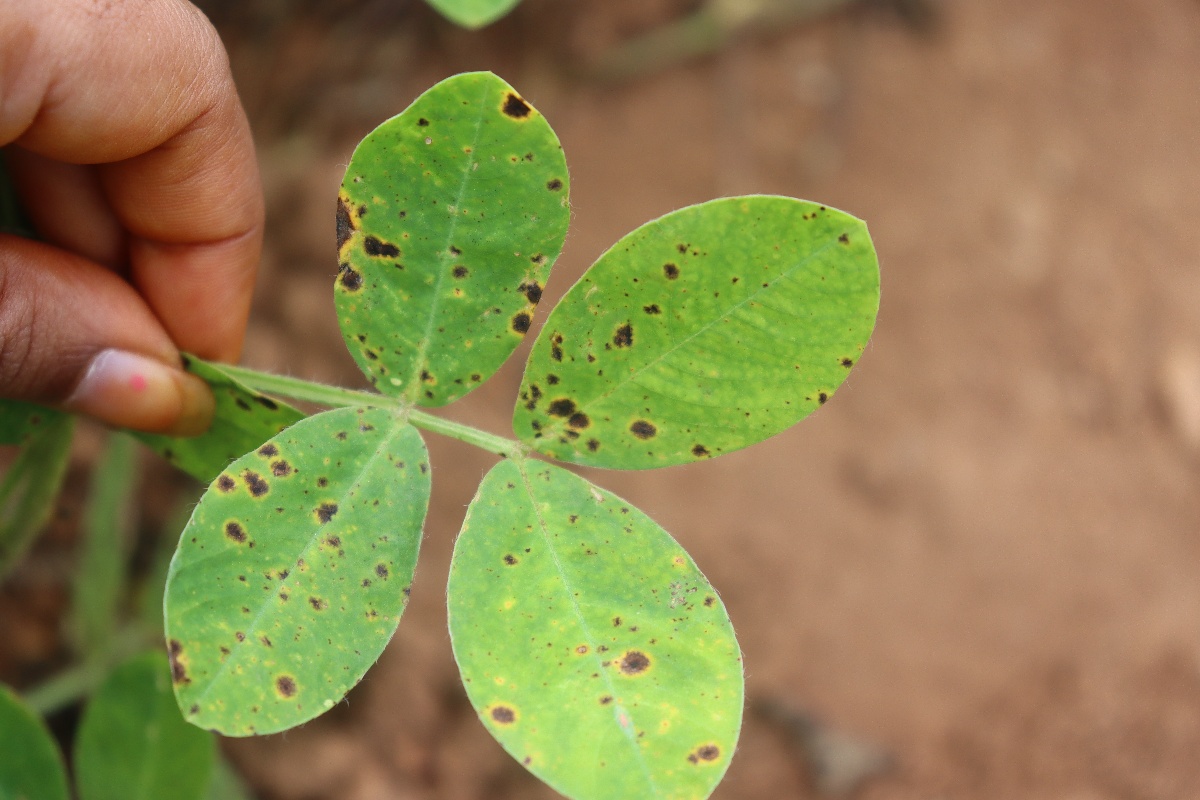
Label: late leaf spot